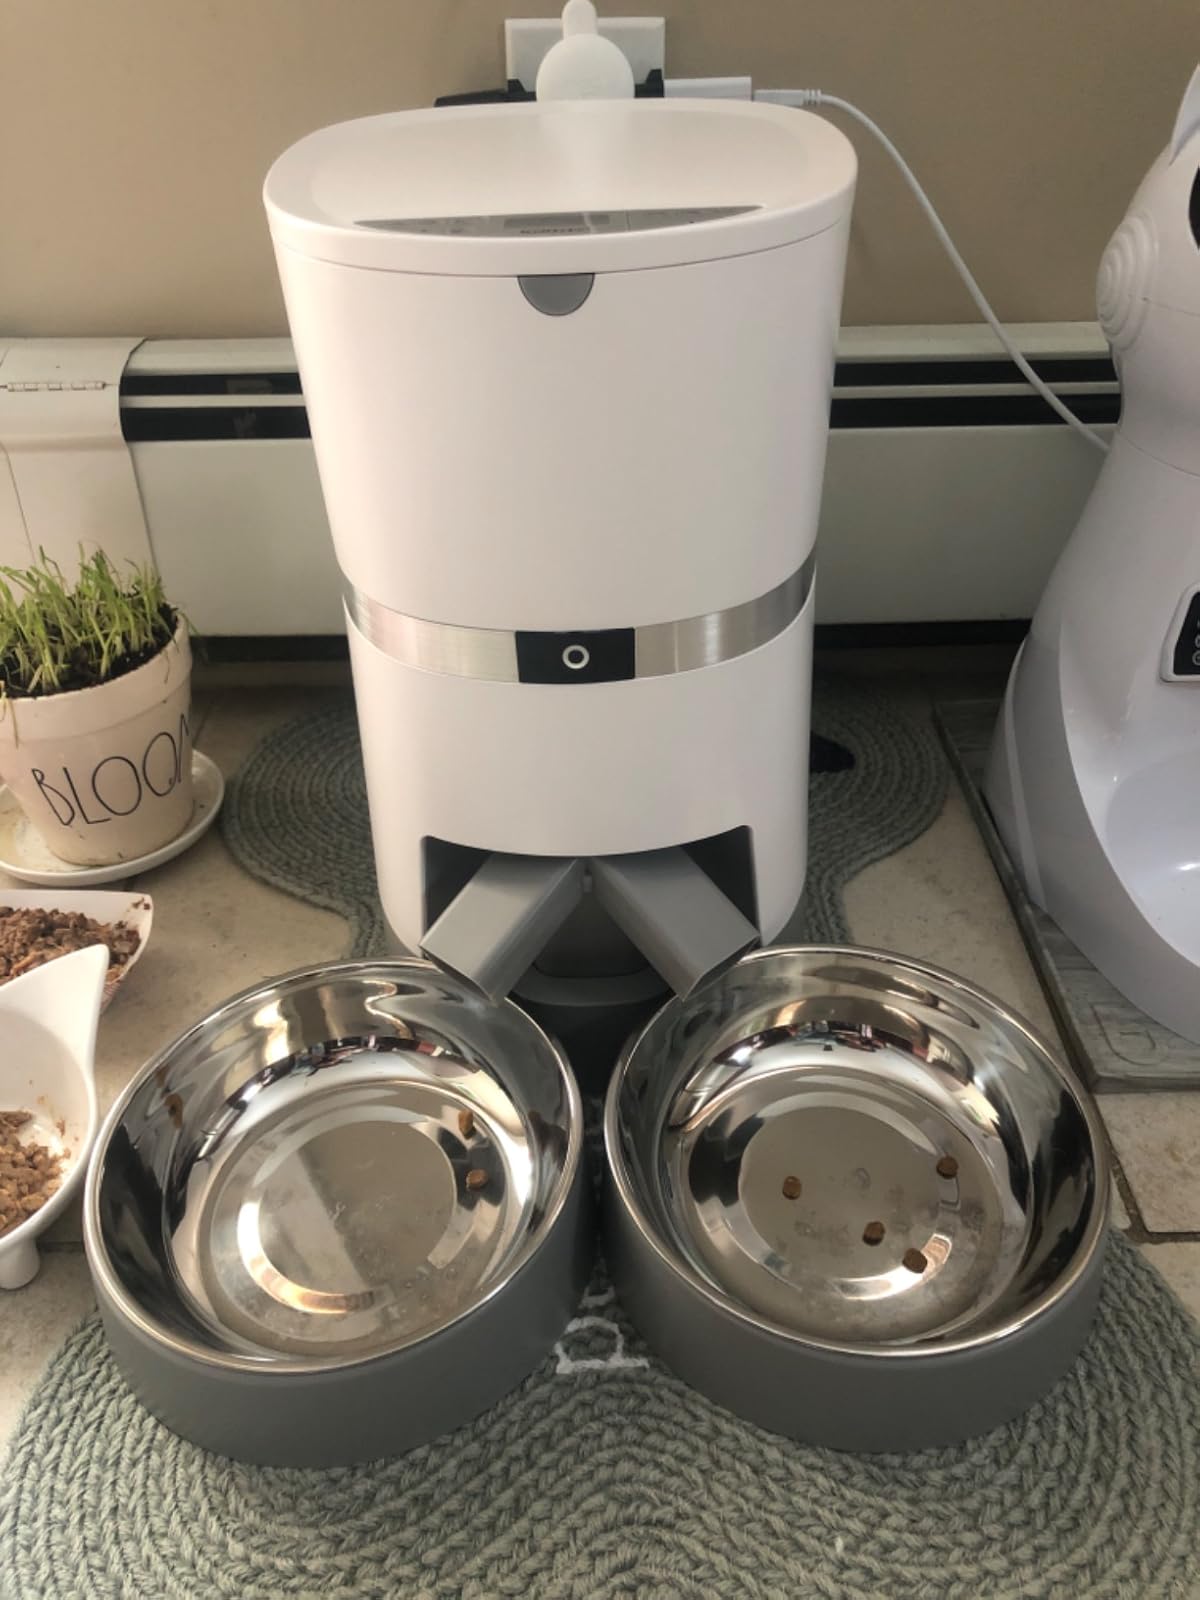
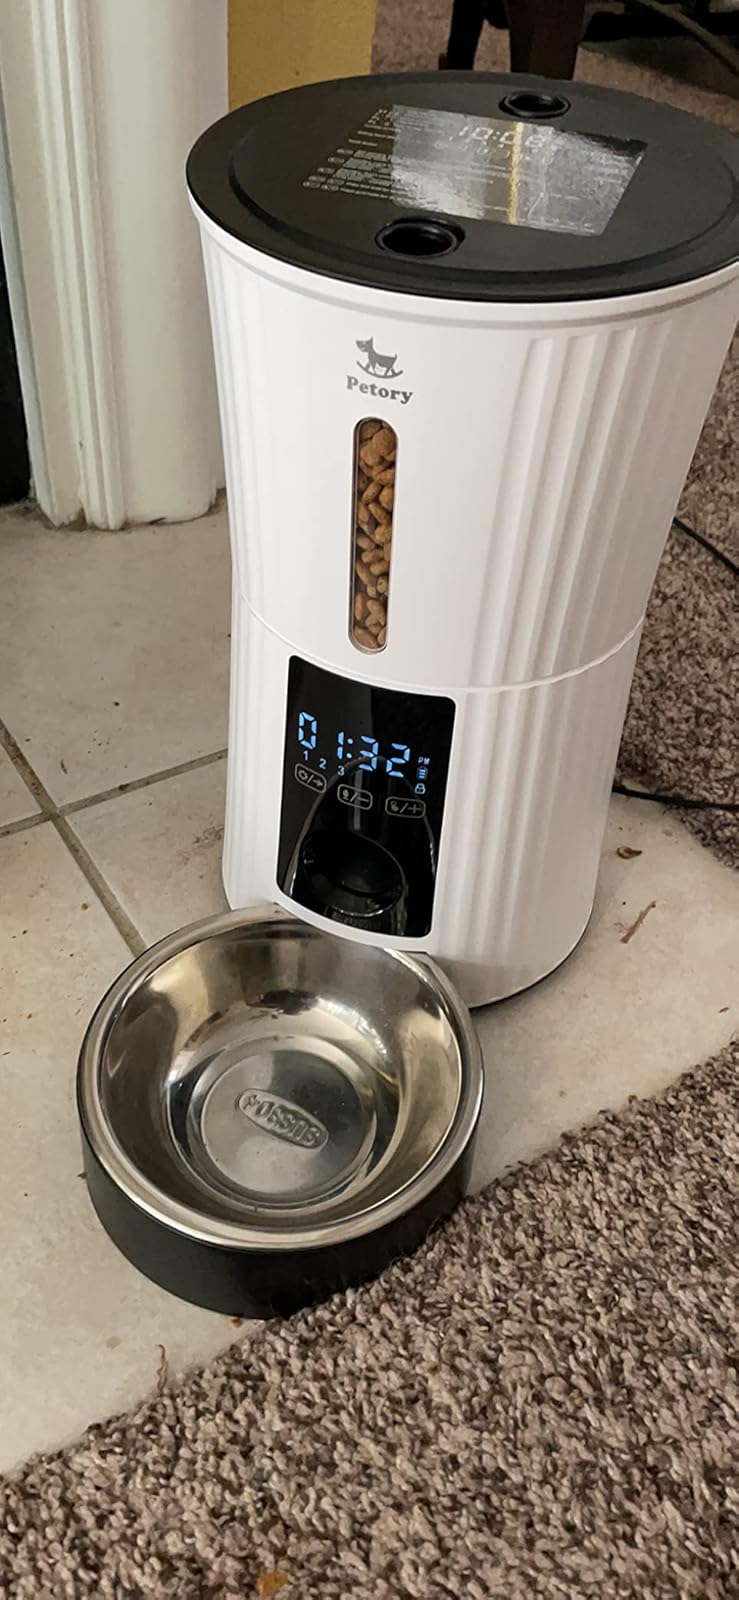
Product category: items_feeder
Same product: no